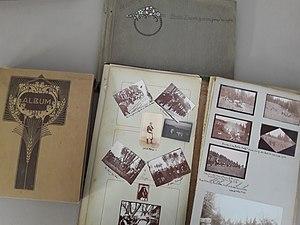
Photo de photographies noir/blanc dans un album
Un album photos est une collection de photographies rassemblées et souvent décrites pour permettre leur consultation. Un album « classique » se présente souvent sous la forme d'un livre.